SEAT Toledo

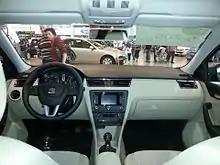
Interior

The third generation Toledo ("Typ" 5P) was introduced in 2004, and as a production car made its début at the 2004 Paris Motor Show. However, a preview of it had already been revealed at the 2004 Madrid Motor Show, with the presentation of the SEAT Toledo Prototipo. Production lasted from February 2004 to May 2009.